Williamsburg Inn

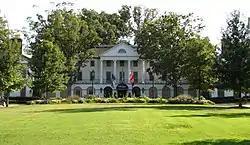
Williamsburg Inn, September 2012

Williamsburg Inn is a historic resort hotel located at Williamsburg, Virginia. It was built in three phases between 1937 and 1972. The original section was designed by Perry Dean Rogers Architects and is dominated by a two-story portico which stands atop a ground floor arcade. It is a three-story, seven-bay, Colonial Revival style brick structure. It has two-story flanking wings in an "H"-shape. The East Wing addition, also by Perry Dean Rogers Architects, consists of multiple wings of guest rooms set at right angles to one another. A third phase embracing the Regency Dining Room and its adjoining courtyard, was completed in 1972. The inn represented John D. Rockefeller Jr.'s commitment to bring the message of Williamsburg to a larger audience of influential Americans.